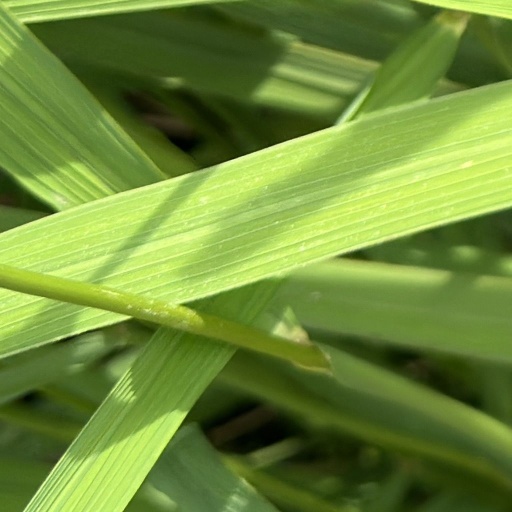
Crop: rice